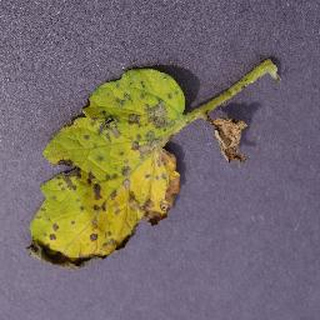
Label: tomato_septoria_leaf_spot